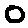
Label: 0